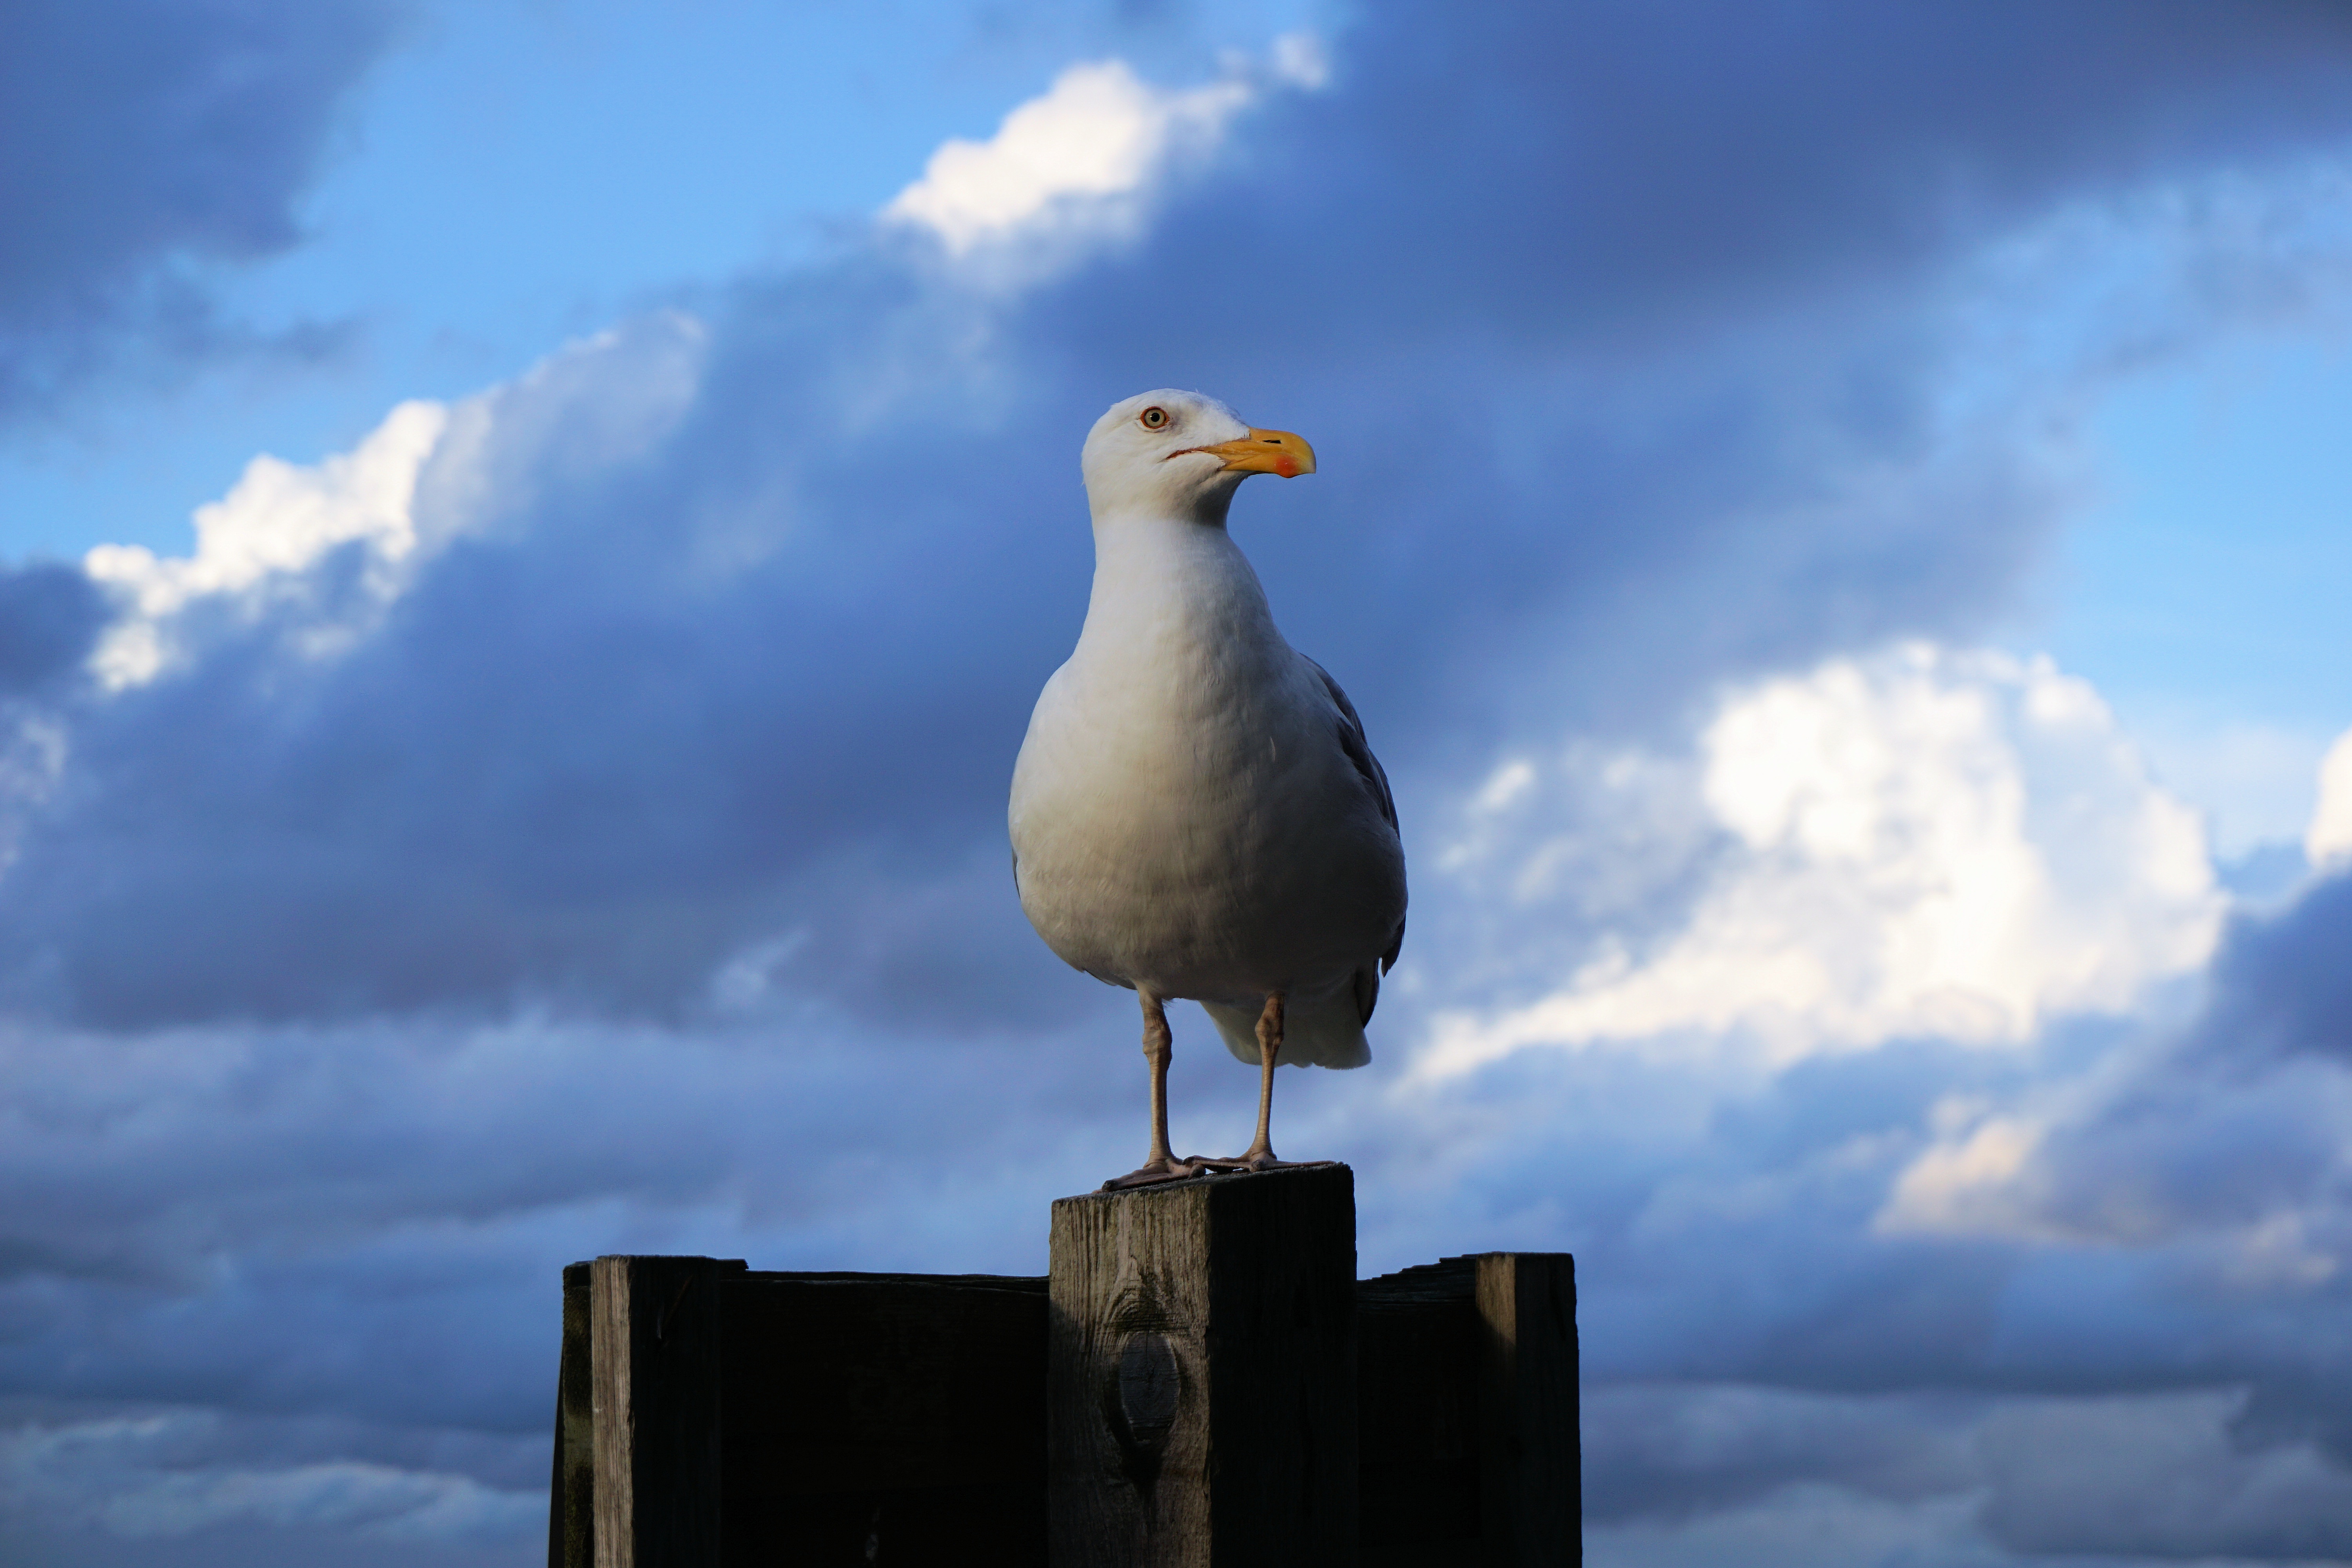
sea, nature, bird, cloud, sky, white, lake, seabird, seagull, reflection, gull, blue, feather, plumage, bird of prey, vertebrate, bill, water bird, baltic sea, seevogel, charadriiformes